SEAT León

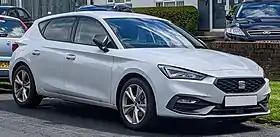
SEAT León Mk4

The SEAT León, also spelled Leon in some other languages (named after the city of León, which also means "Lion" in Spanish), is a small family car built by the Spanish car manufacturer SEAT since October 1999.